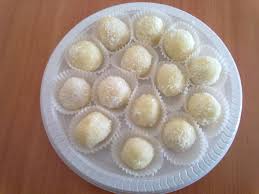
Yemek: lokum